Siege of Viborg (1710)

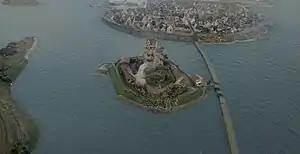
A digital recreation of the Viborg castle ablaze after the Russian attack on the city in 1710

"We neared the fort itself in approaches, which took a great effort, since at that time there was great cold, and in addition to that the situation around the fort is rocky, which caused significant upturn; however, despite the difficulty, the approaches have brought us to the sea strait, which is right under the city itself, at the distance of a musket's shot, with which bags full of fur were very helpful, where there were bare rocks. And for the other side ... to perform the approaches, Major-General Bergholtz was sent out with six regiments, which were also nearing the city with approaches."